Dezful

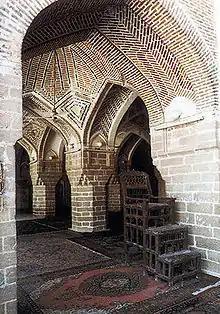
Dezful Jame' Mosque

In an area with a history that extends back to ancient civilization, the city houses a bridge that dates back to 300 AD.